Bydgoszcz

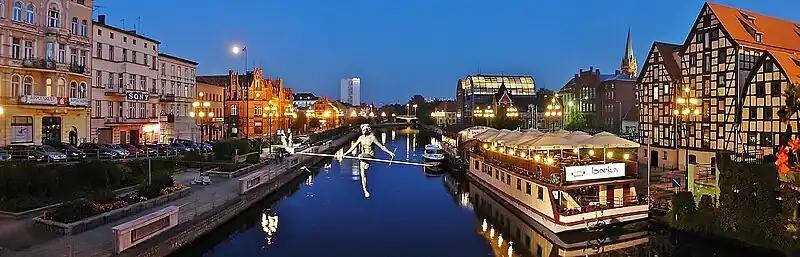
Buildings on the Brda River at dusk, with the 2004 Tightrope sculpture.

After the war, Bydgoszcz was assigned to the recreated Polish state by the 1919 Versailles Treaty. Now officially Bydgoszcz again, the city belonged to the Poznań Voivodeship. The local populace was required to acquire Polish citizenship or leave the country. This led to a drastic decline in ethnically German residents, whose number within the town decreased from over 40.000 in 1910 to 11,016 in 1926. A Nazi German youth organization was subsequently founded, which distributed Nazi propaganda books from Germany among the German minority.